Jaume Roig

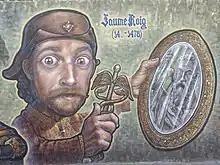
urals Toni Espinar a Muro 2018

Jaume Roig (early 15th century, València - April 1478, Benimàmet) was a doctor in the city of València and the author of "Espill" (Mirror), a work of medieval literature in the Valencian/Catalan language. Together with Ausiàs March, and Isabel de Villena, Jaume Roig is one of the three writers chosen by Henry W. Longfellow to summarise the literature of the 15th century in the Catalan language.